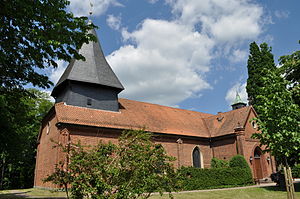
Leezen (Holsten)
Kirken i Leezen
Leezen er en kommune og administrationsby i det nordlige Tyskland, beliggende i Amt Leezen under Kreis Segeberg. Kreis Segeberg ligger i den sydøstlige del af delstaten Slesvig-Holsten.